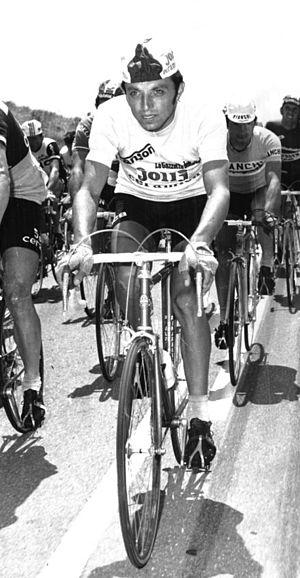
Fausto Bertoglio est un coureur cycliste professionnel italien.